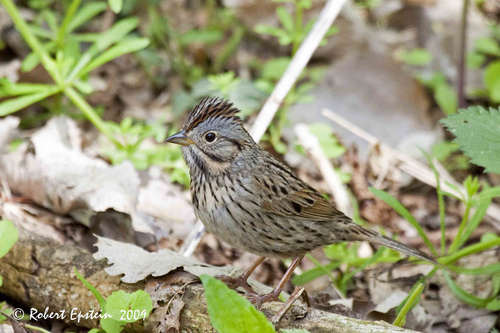
the bird has sharp pointed beak and brown tarsus and feet, it has small beak when compared to its body.
a short white bird with a feathery crown and black spots.
small and camoflauged with a short beak and mohawk like feathers on its head.
a bird with a brown and grey crown and breast, the bill is short and pointed, with brown black and white covering the rest of its body.
this bird is brown with spiked hair and has a very short beak.
this bird has wings that are brown and has a short billthe bird has a striped crown that is brown and spiked as well as a small bill.
this bird has wings that are brown and has a spotted bellya small bird with a brown and black wings and the bill is is short and curved
this is a small brown bird, with a long tarsus, and a short bill.
Species: Lincoln Sparrow